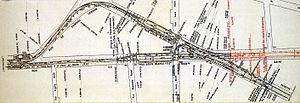
Plan du débranchement de la ligne 7 du métro de Paris à la station Louis Blanc, France
La ligne 7 bis du métro de Paris est l'une des seize lignes du réseau métropolitain de Paris.
Louis Blanc est une station des lignes 7 et 7 bis du métro de Paris, située dans le 10ᵉ arrondissement de Paris. Elle a la particularité d'être constituée de deux stations à quai central dont l'une est située nettement plus profondément dans le sol que l'autre.